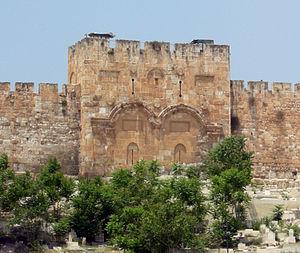
La porte dorée est la plus ancienne ouverture pratiquée dans les fortifications de la vieille ville de Jérusalem et date probablement du VIᵉ siècle av. J.-C.. Appelée aussi porte de la Miséricorde ou encore porte de la Vie éternelle, elle est située au milieu de la muraille Est et c'est la seule qui permet d'accéder directement à l'esplanade de La Mosquée al-Aqsa ou mont du Temple, de l'extérieur de la ville.